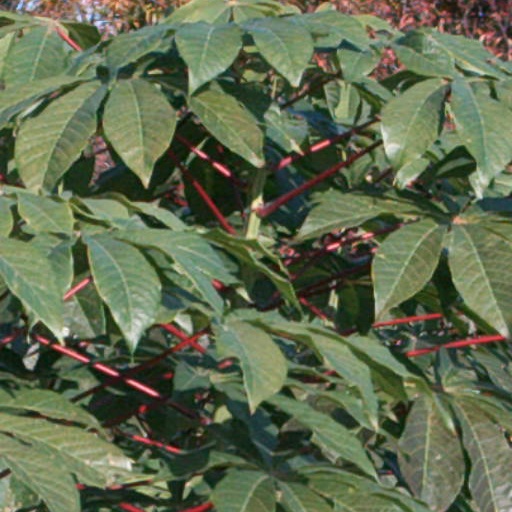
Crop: cassava